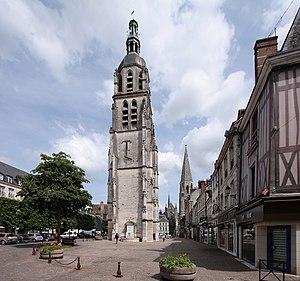
Cet article recense les monuments historiques français classés en 1913.
Ce tableau présente la liste de tous les monuments historiques classés ou inscrits dans la ville de Vendôme, Loir-et-Cher, en France.